Valley Stream, New York

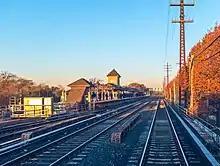
The Valley Stream station on the LIRR.

Robert Pagan was born in Scotland on December 3, 1796. In or about the late 1830s, Robert, his wife Ellen, and their children emigrated from Scotland. On the journey to the United States, one of their children died and was buried at sea. The 1840 U.S. Census for Queens County lists Pagan's occupation as a farmer. Two children were born to Robert and Ellen Pagan after they settled in the Town of Hempstead.